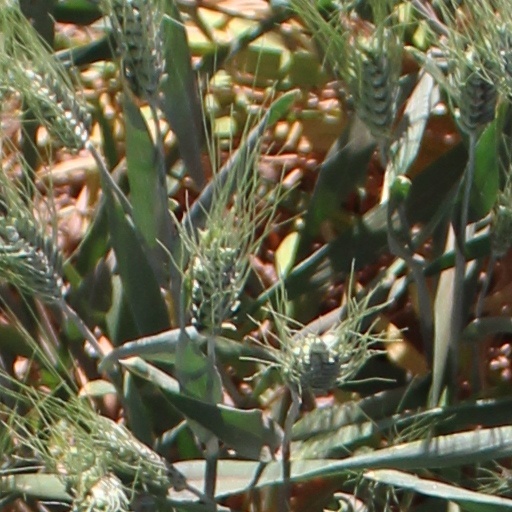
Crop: wheat